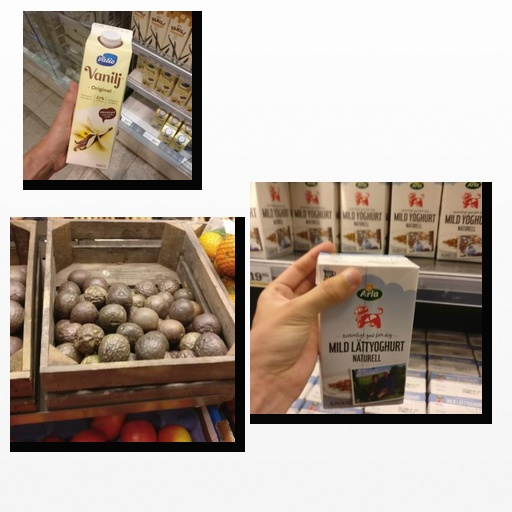
Food items: vanilla_yogurt, natural_low_fat_yogurt, passion_fruit